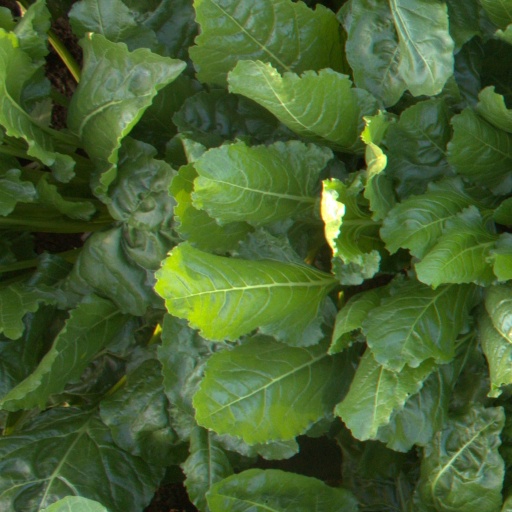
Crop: sugar beet